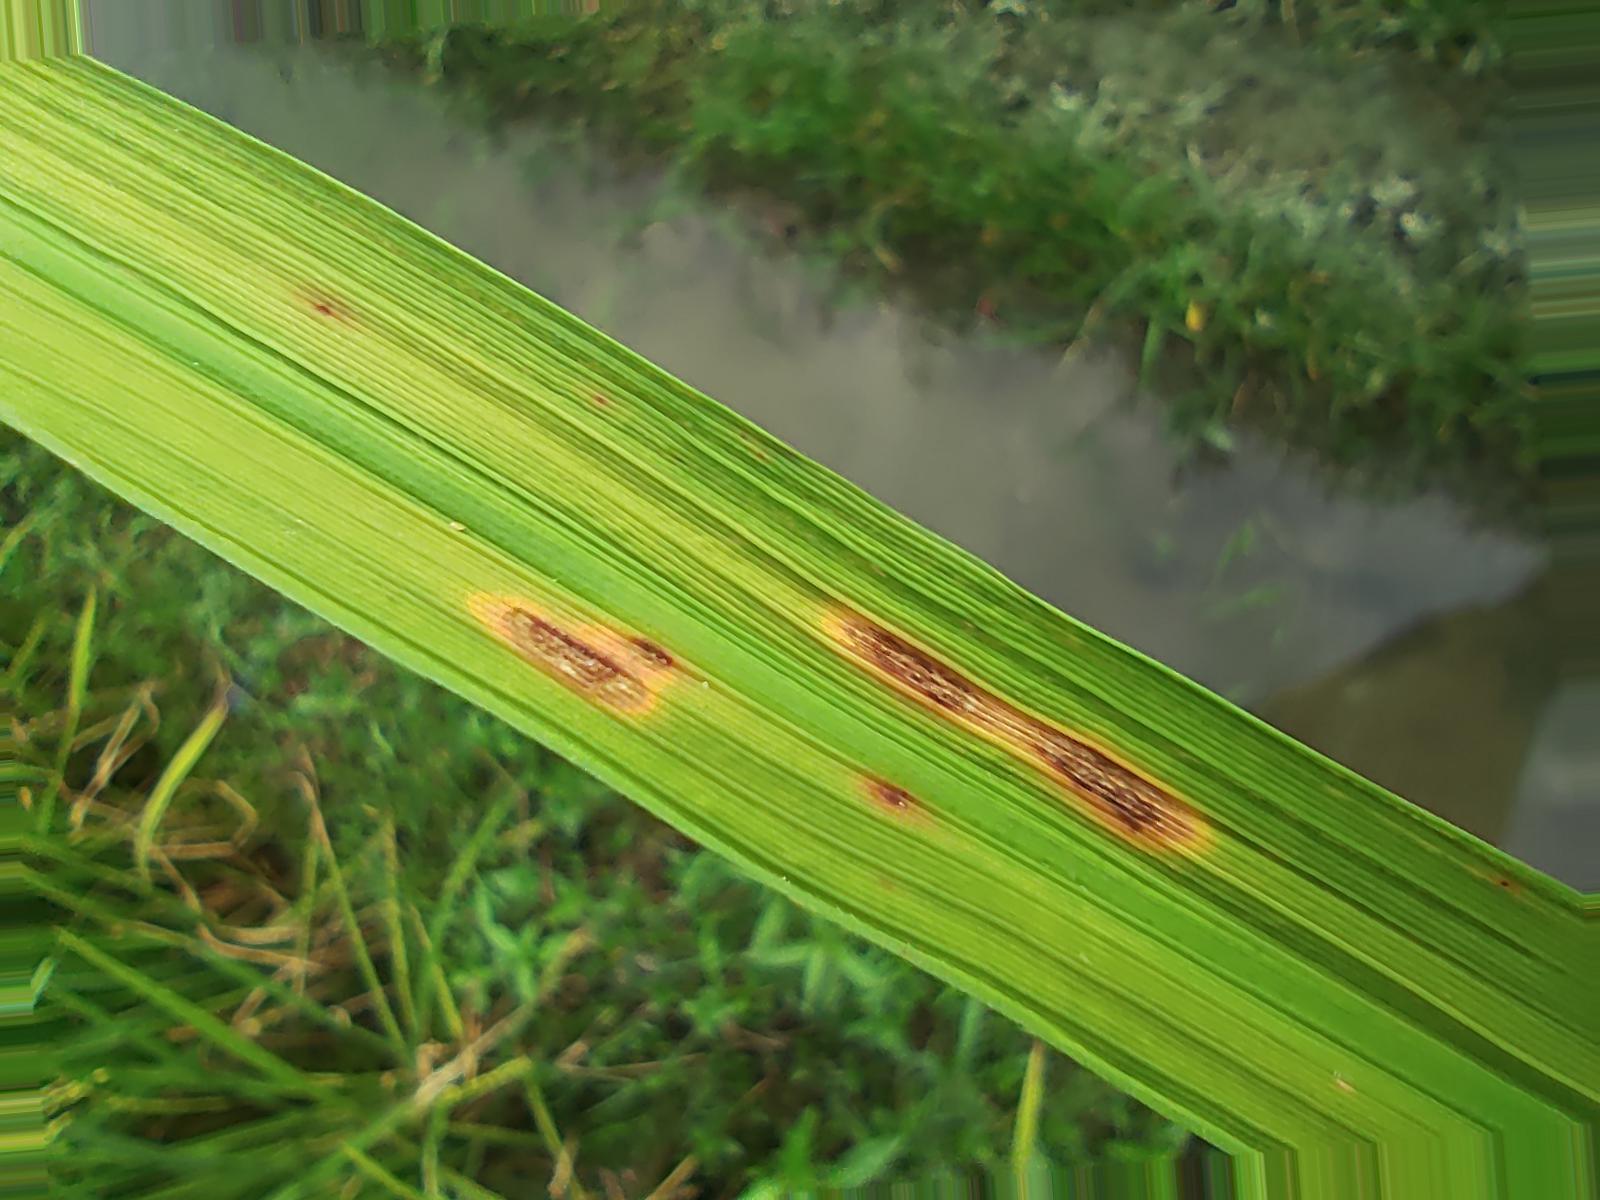
Nhãn: Bệnh Gạch Nâu ( Narrow Brown Spot )